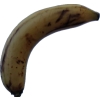
Label: banana